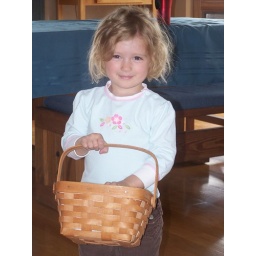
Ella was practicing her skills for being a flower girl in October!